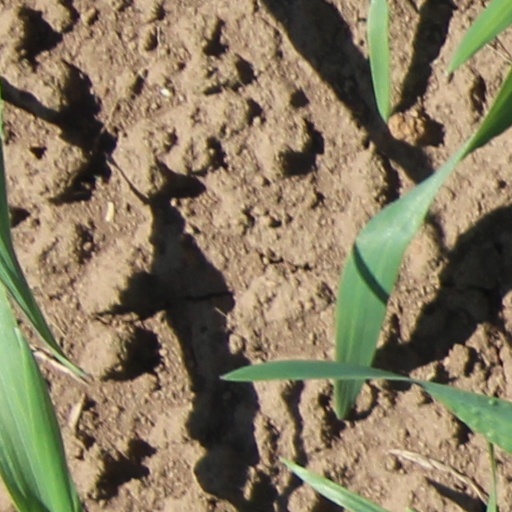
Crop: wheat